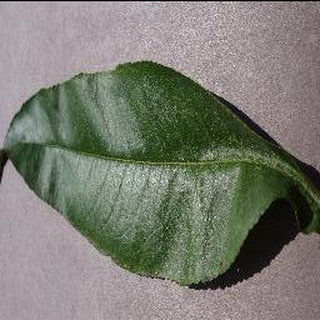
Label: healthy_peach